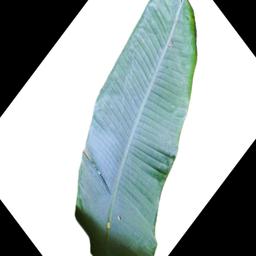
Label: BHIMKOL